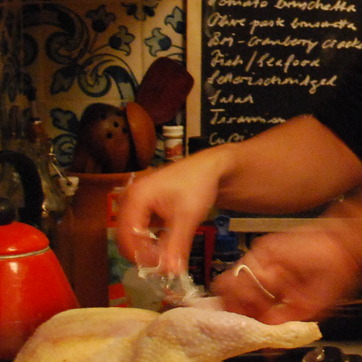
Material: skin